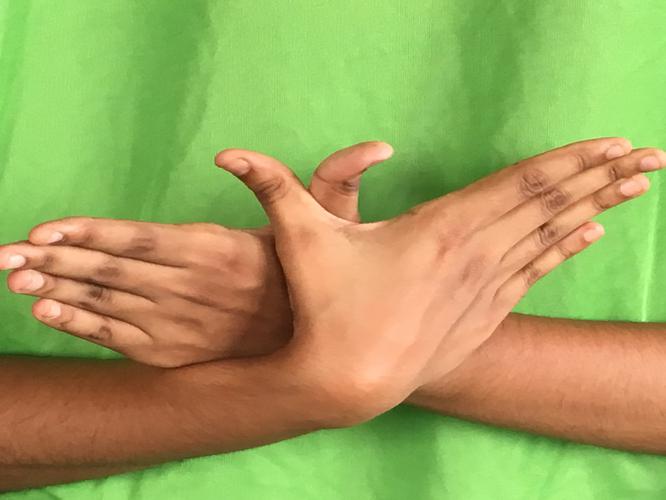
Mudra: Garuda
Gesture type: double_hand